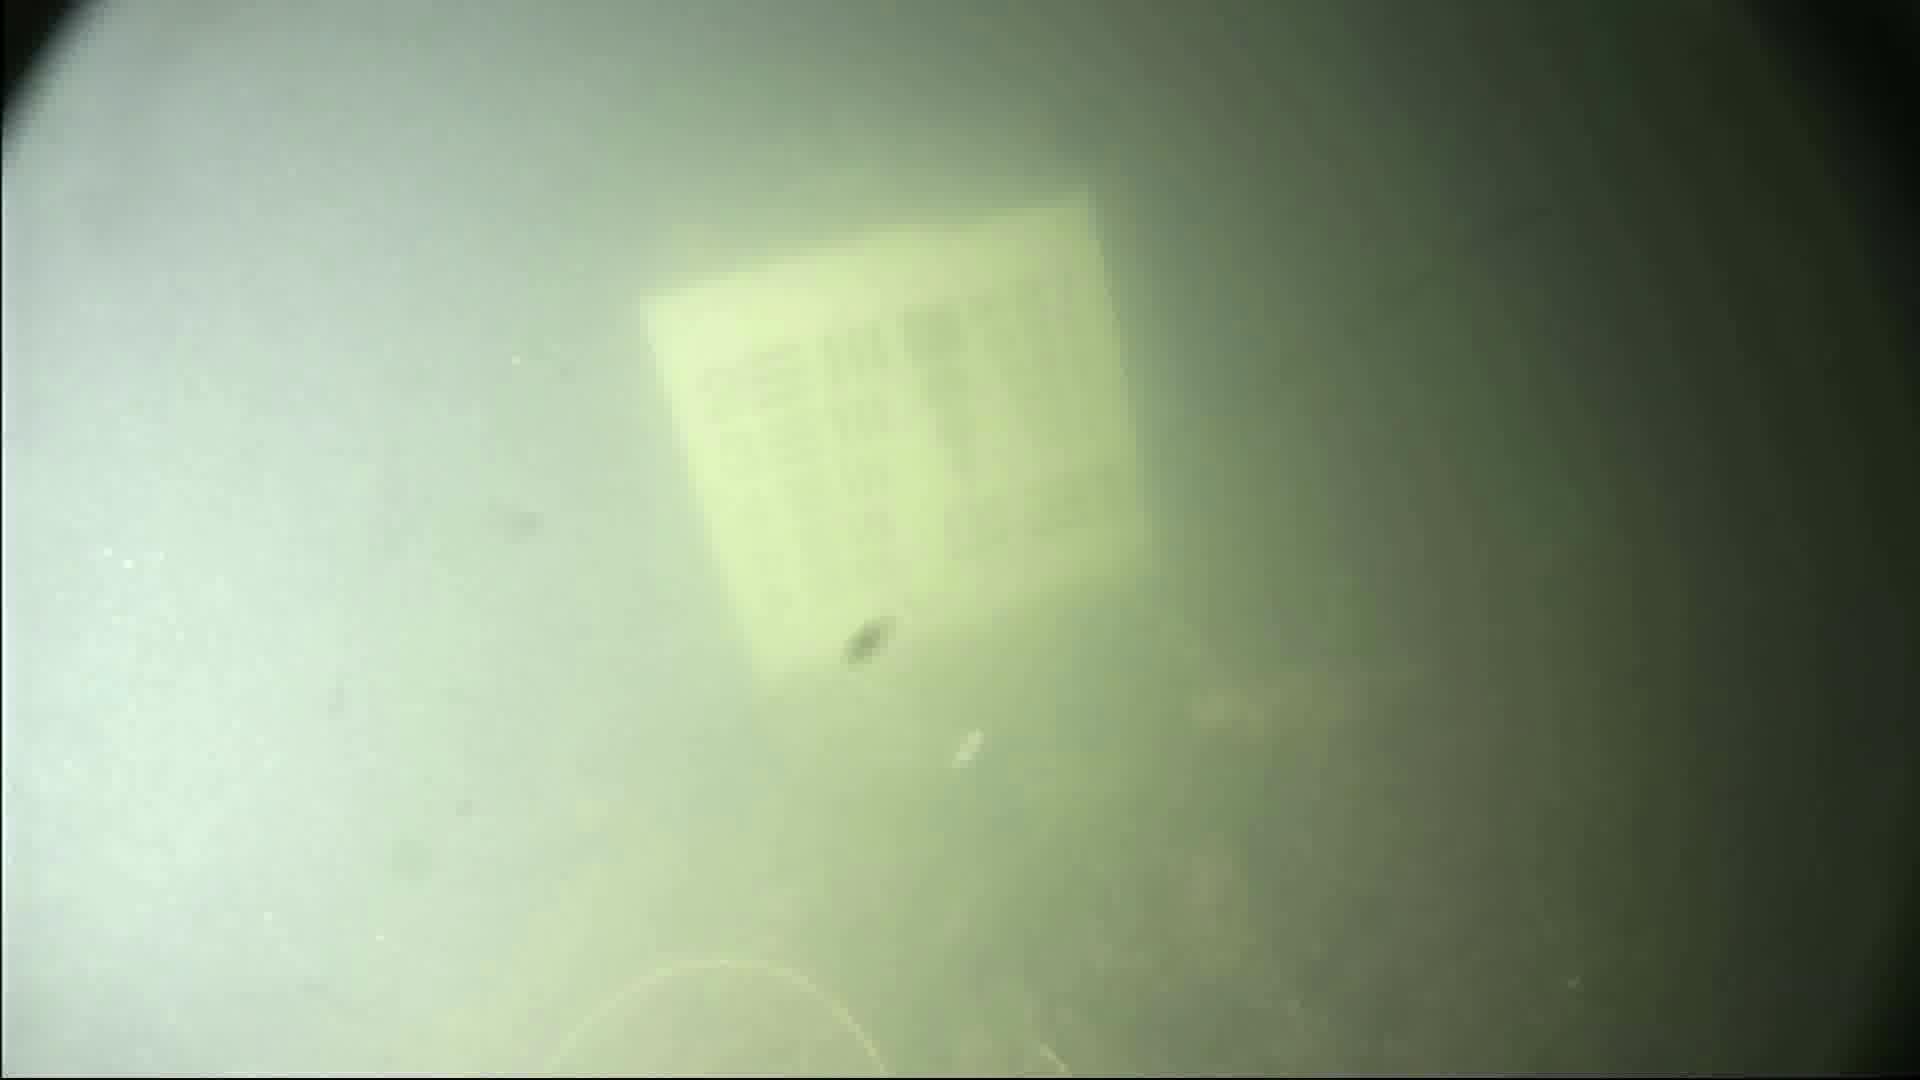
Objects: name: small_fish